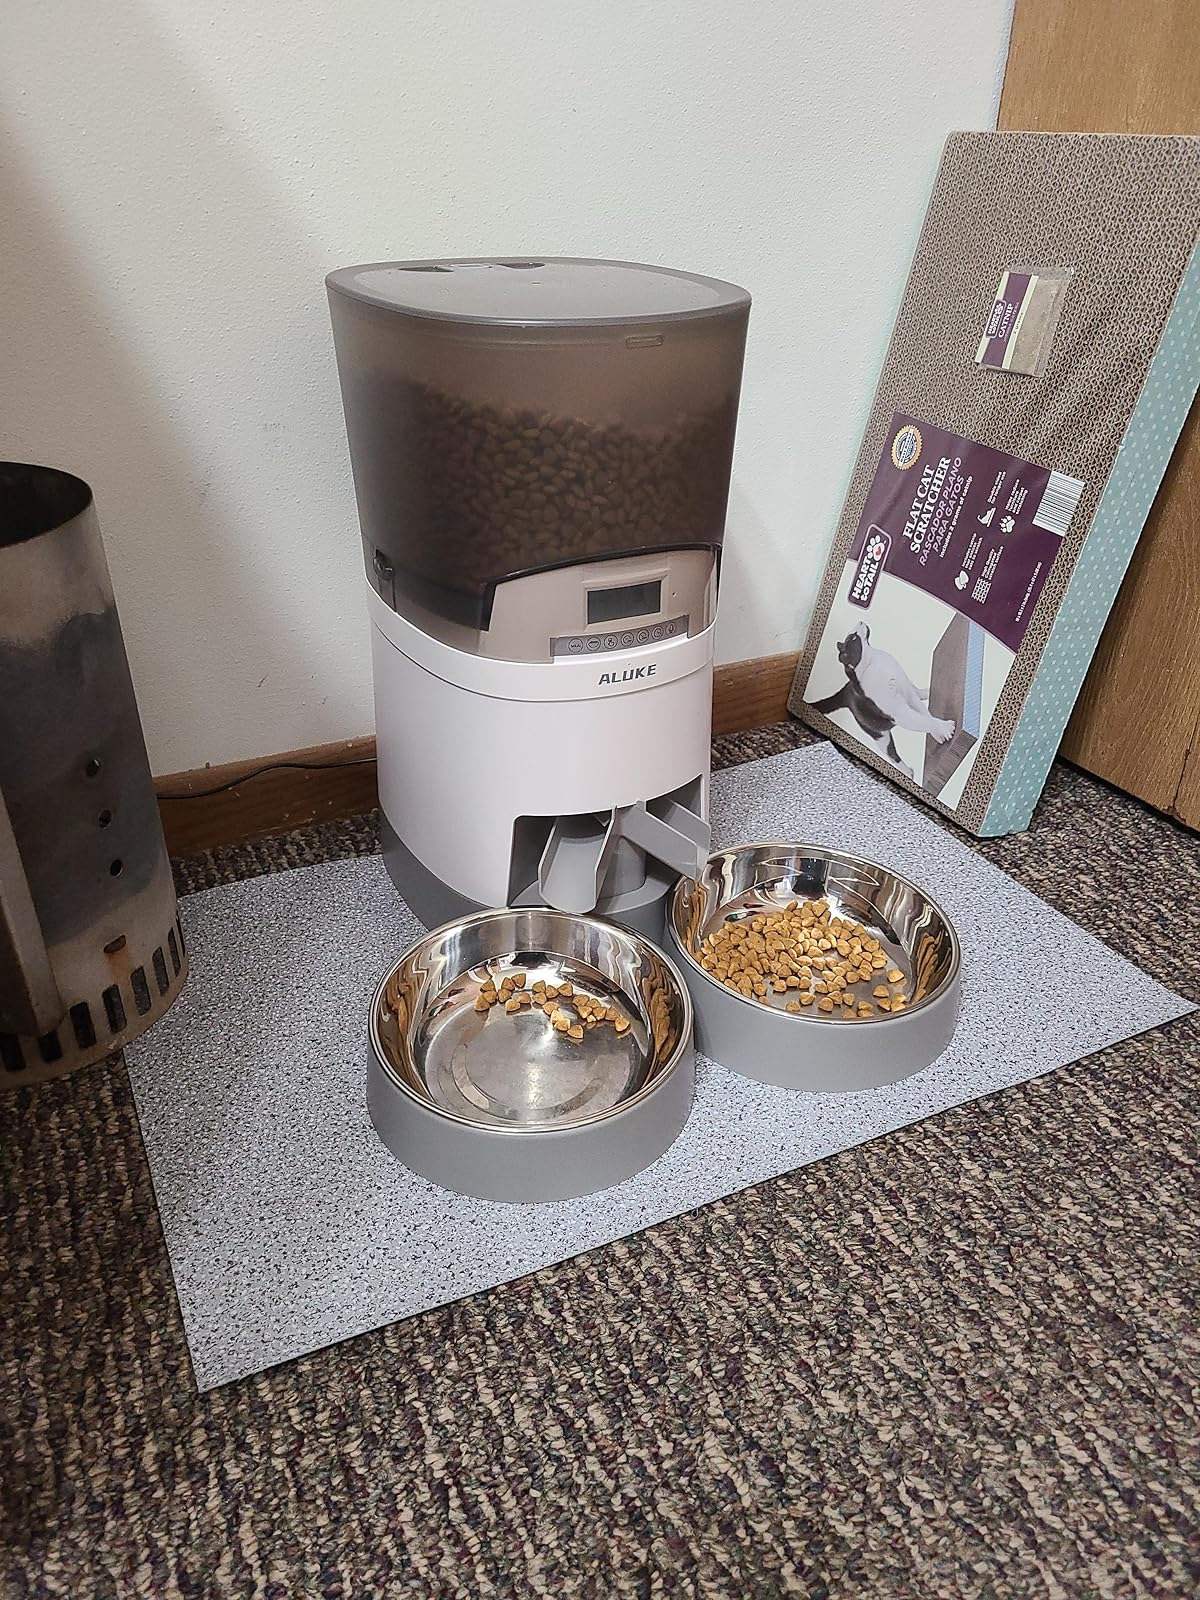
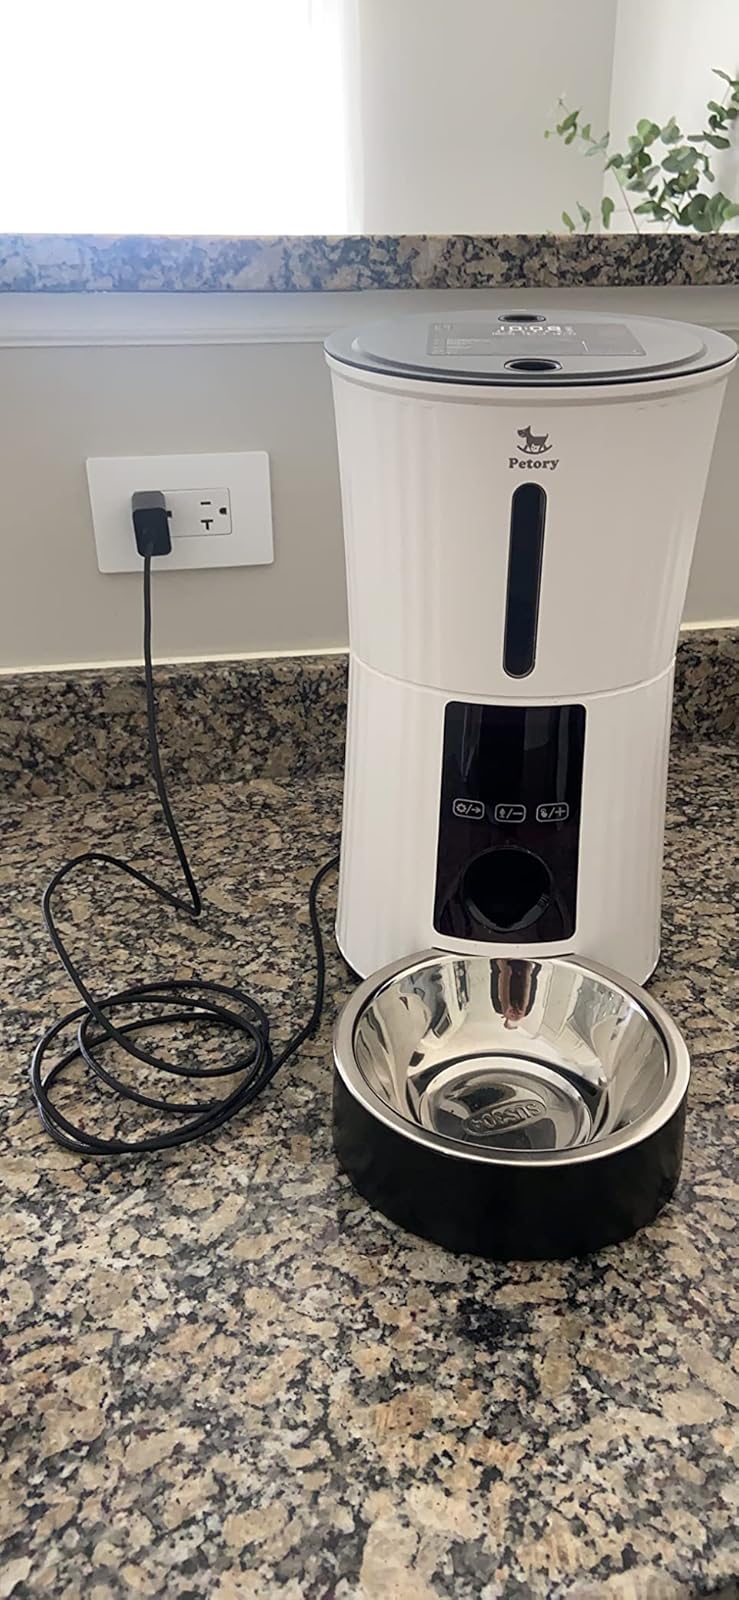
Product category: items_feeder
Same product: no